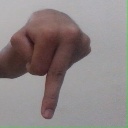
अक्षर: प